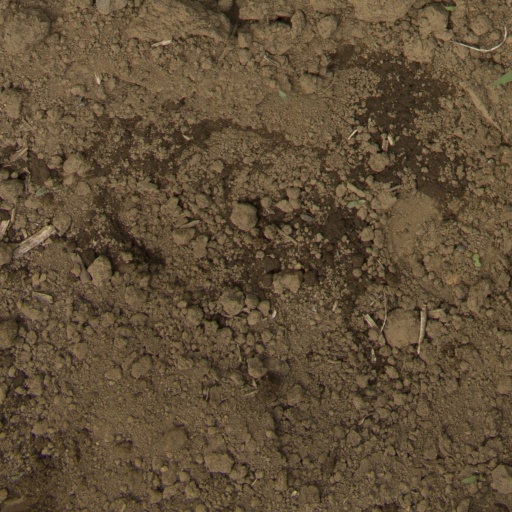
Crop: Jerusalem artichoke